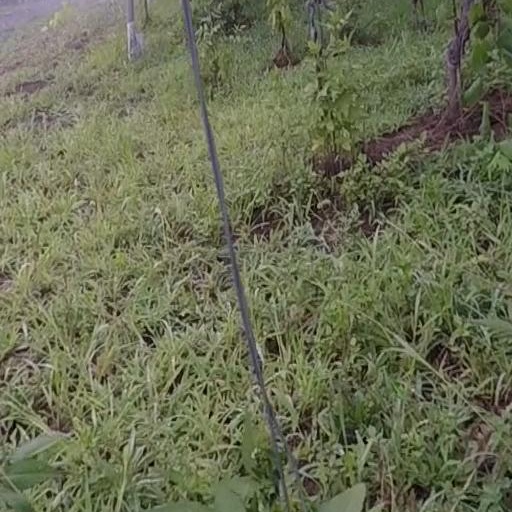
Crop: grape